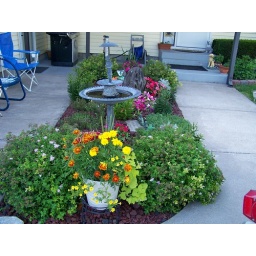
My flower garden in front of house